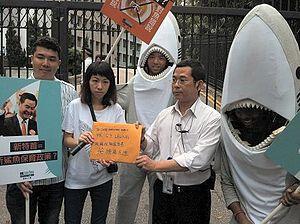
Le shark finning est une pratique consistant à capturer des requins pour leur couper les ailerons et la nageoire caudale puis à les rejeter mutilés à la mer. Les éléments anatomiques prélevés servent à la préparation d'une soupe traditionnelle chinoise. Les Chinois lui accordent de nombreuses vertus thérapeutiques, non démontrées scientifiquement, alors qu'elle est dangereuse pour la santé. Pratiquée aussi bien par des pêcheurs des pays mal-développés que des pays développés, le finning n'est ni géré, ni surveillé dans la plupart des pays. La majorité des ailerons sont exportés vers le marché asiatique, où ils sont vendus au détail. Depuis les années 1980, cette pêche a considérablement augmenté, du fait de la demande croissante d'ailerons, de l'amélioration des techniques de pêche et de la mondialisation de l'économie de marché.